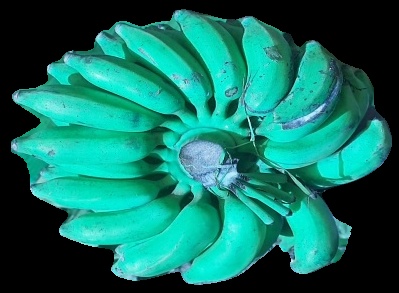
Variety: elakki-bale
Grade: grade3